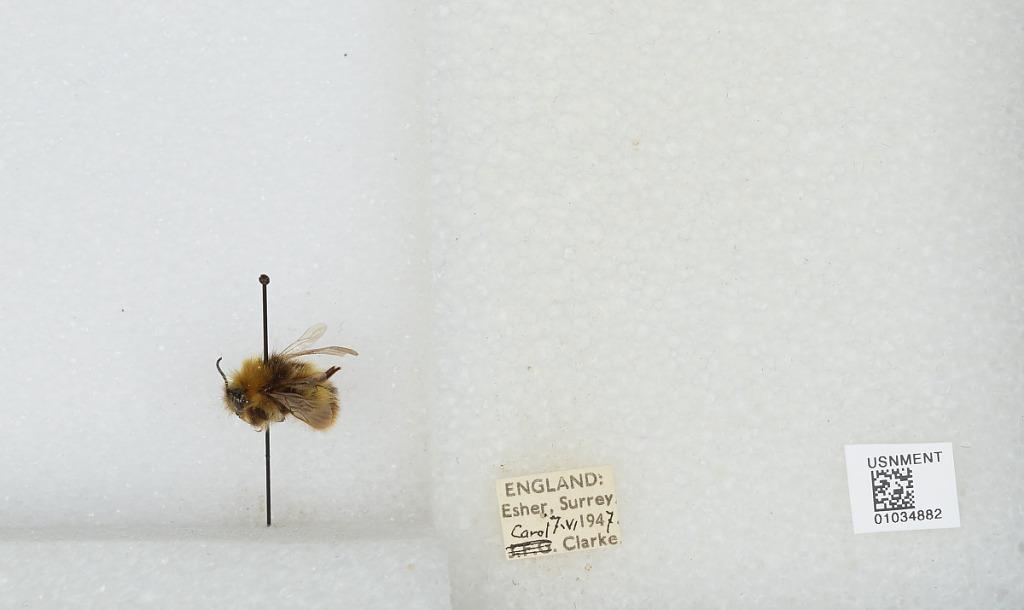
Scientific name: Bombus (Pyrobombus) pratorum (Linnaeus)
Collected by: C. Clarke
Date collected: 1947-6-7
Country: United Kingdom
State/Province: England
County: Surrey
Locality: Esher
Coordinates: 51.3691, -0.365